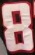
Number: 8